Shaheed Veer Narayan Singh International Cricket Stadium

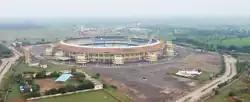
Shaheed Veer Narayan Singh International Cricket stadium Raipur Drone view

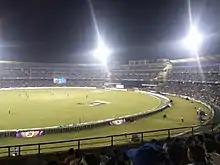
SVNS International Stadium during Road Safety World Series 2020–2021

The stadium is named after Veer Narayan Singh Binjhwar, a landlord from Sonakhan who spearheaded the 1857 Sepoy Rebellion in Chhattisgarh.